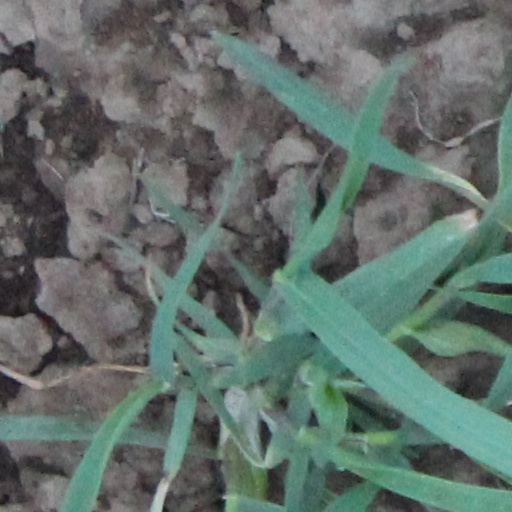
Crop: wheat